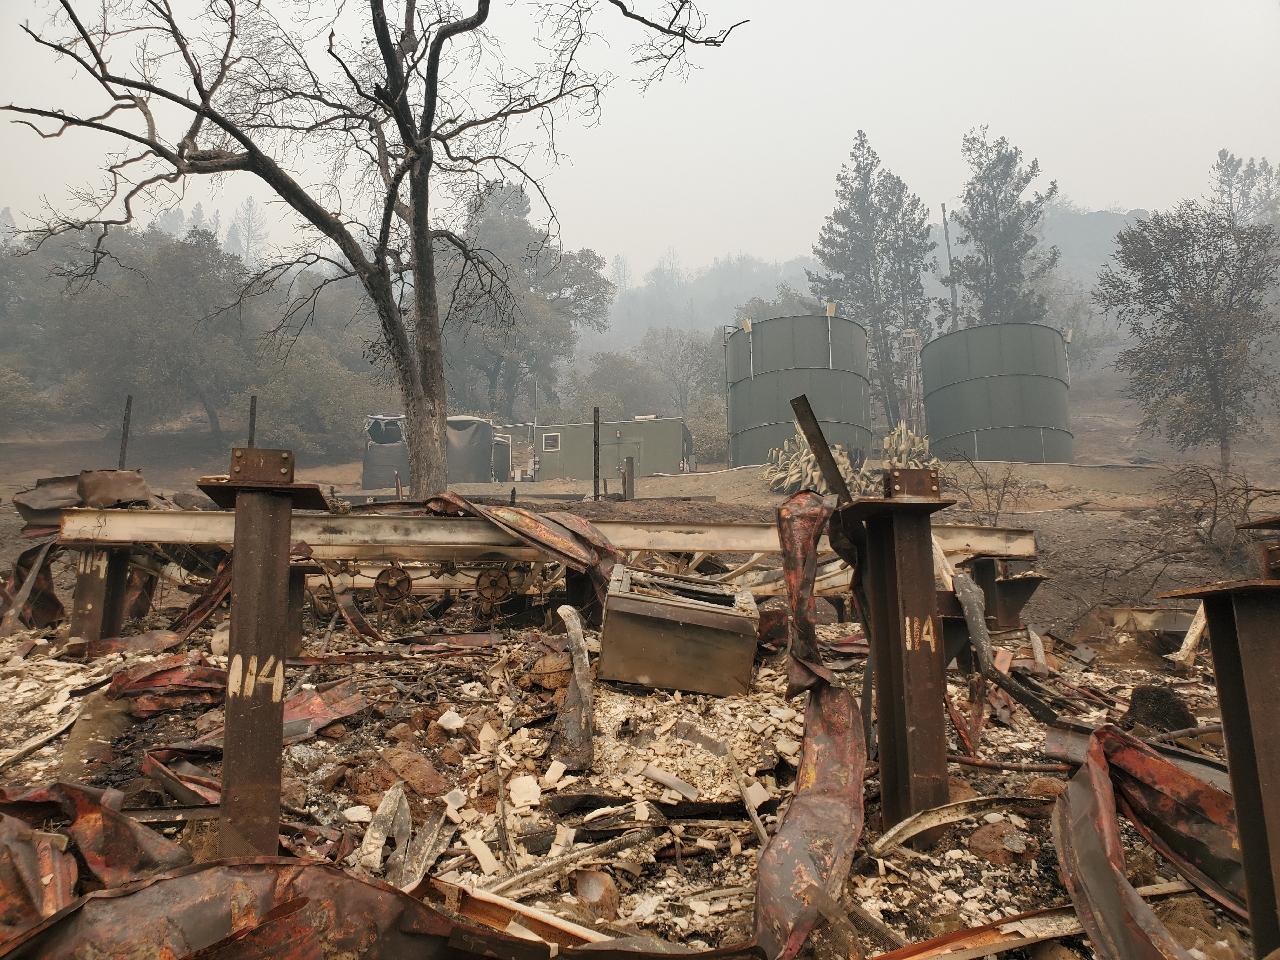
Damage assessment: destroyed